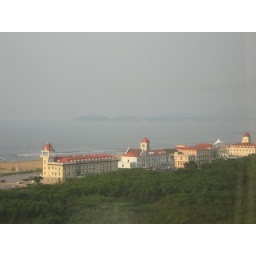
View of the beach and the ocean from the 11th floor of the New Era Hotel in Yantai